Metallurgy

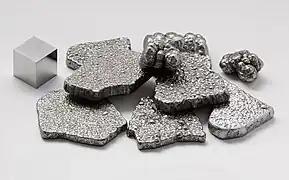
Iron, the most common metal used in metallurgy, is shown in different forms, including cubes, chips, and nuggets

Much effort has been placed on understanding iron–carbon alloy system, which includes steels and cast irons. Plain carbon steels (those that contain essentially only carbon as an alloying element) are used in low-cost, high-strength applications, where neither weight nor corrosion are a major concern. Cast irons, including ductile iron, are also part of the iron-carbon system. Iron-Manganese-Chromium alloys (Hadfield-type steels) are also used in non-magnetic applications such as directional drilling.